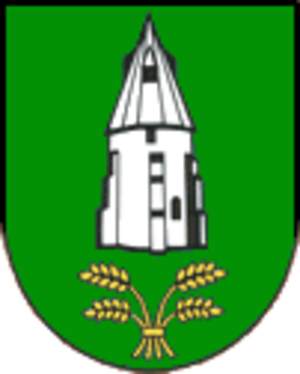
Betzendorf
Coat of arms of Betzendorf
Betzendorf er en kommune i Landkreis Lüneburg i den tyske delstat Niedersachsen, og er en del af Samtgemeinde Amelinghausen.